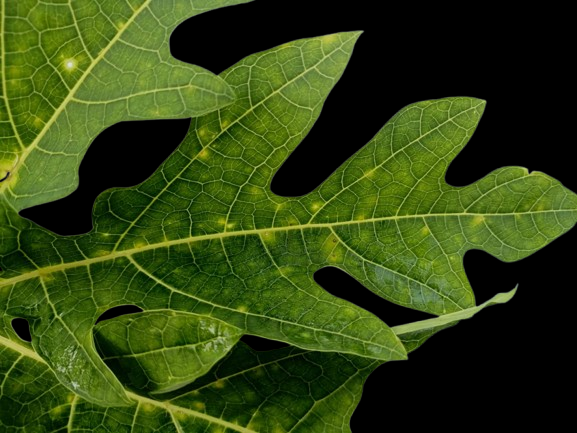
Crop: Papaya
Label: Pathogen_symptoms